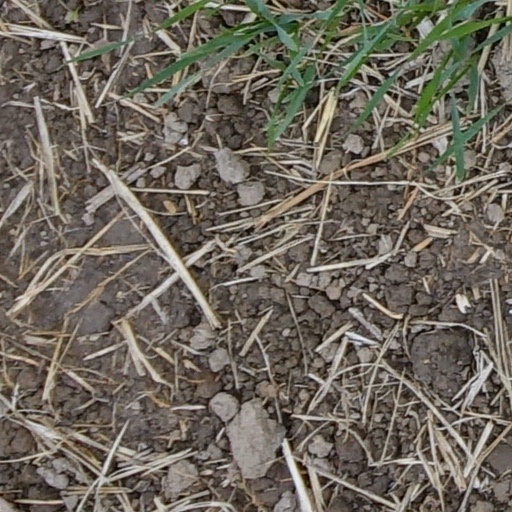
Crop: wheat